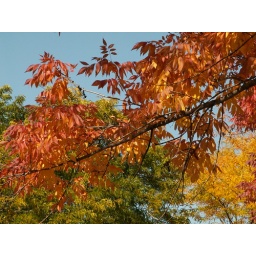
&amp;quot;I'm not gonna fall,&amp;quot; said the red leaf, &amp;quot;I'm holding on that yellow leaf over there!&amp;quot;